Don Ienner

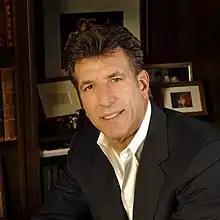

Don Ienner (born 1951/1952) is an American music executive. He served as president of Columbia Records from 1989 to 2003, and as chairman from 1994 to 2003. In April 2003 he became president of Columbia's umbrella company, Sony Music U.S., overseeing its music labels, and was named chief executive officer of Sony Music Label Group, U.S. in 2004. He resigned from that position on June 1, 2006.